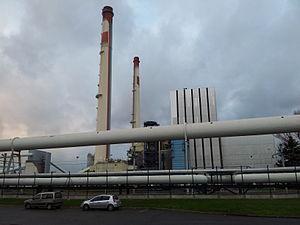
La centrale thermique à charbon de Vitry-sur-Seine est une ancienne centrale EDF de deux fois 250 mégawatts fonctionnant au charbon. Elle est située en bordure de la Seine, à cinq kilomètres en amont de Paris, dans le quartier des Ardoines de la commune de Vitry-sur-Seine, dans le département du Val-de-Marne. Ses deux cheminées qui s’élèvent à une hauteur de 160 mètres en font l’un des bâtiments les plus hauts d'Île-de-France.